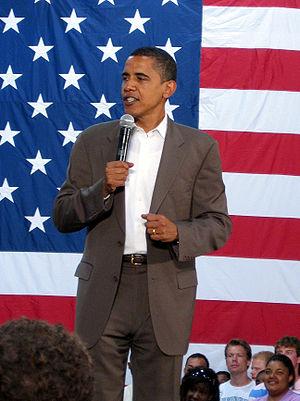
Les Afro-Américains, sont le groupe ethnique formé par les citoyens des États-Unis d’ascendance totale ou partielle d'Afrique subsaharienne. La grande majorité des Afro-Américains sont des descendants d'esclaves déportés entre 1619 et 1810.
Barack Hussein Obama II /bəˈɹɑːk huːˈseɪn oʊˈbɑːmə/, né le 4 août 1961 à Honolulu, est un homme d'État américain. Il est le 44ᵉ président des États-Unis, en fonction du 20 janvier 2009 au 20 janvier 2017.